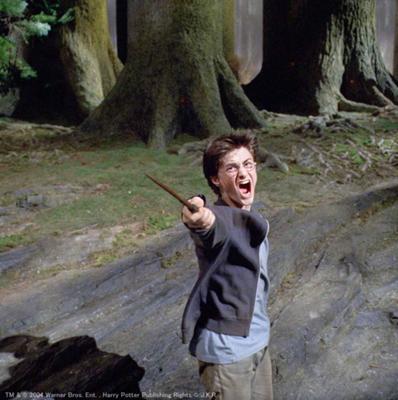
回答: あっちむいてほぉぉぉぉぉぉぉぉおおおい!